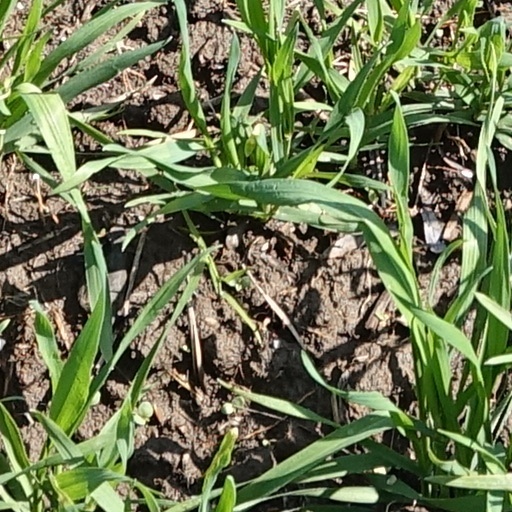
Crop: wheat